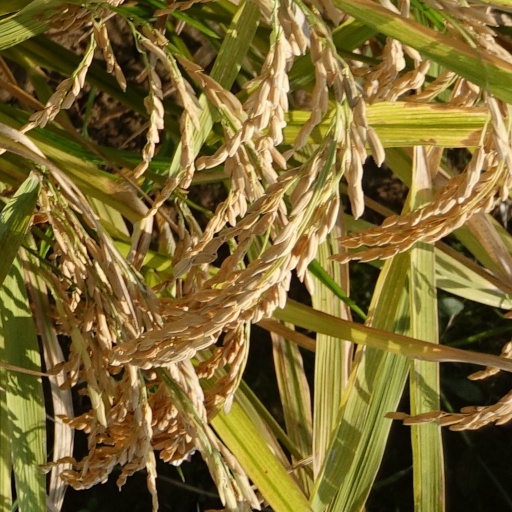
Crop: rice